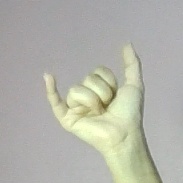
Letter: ya